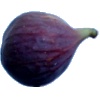
Label: Fig 1